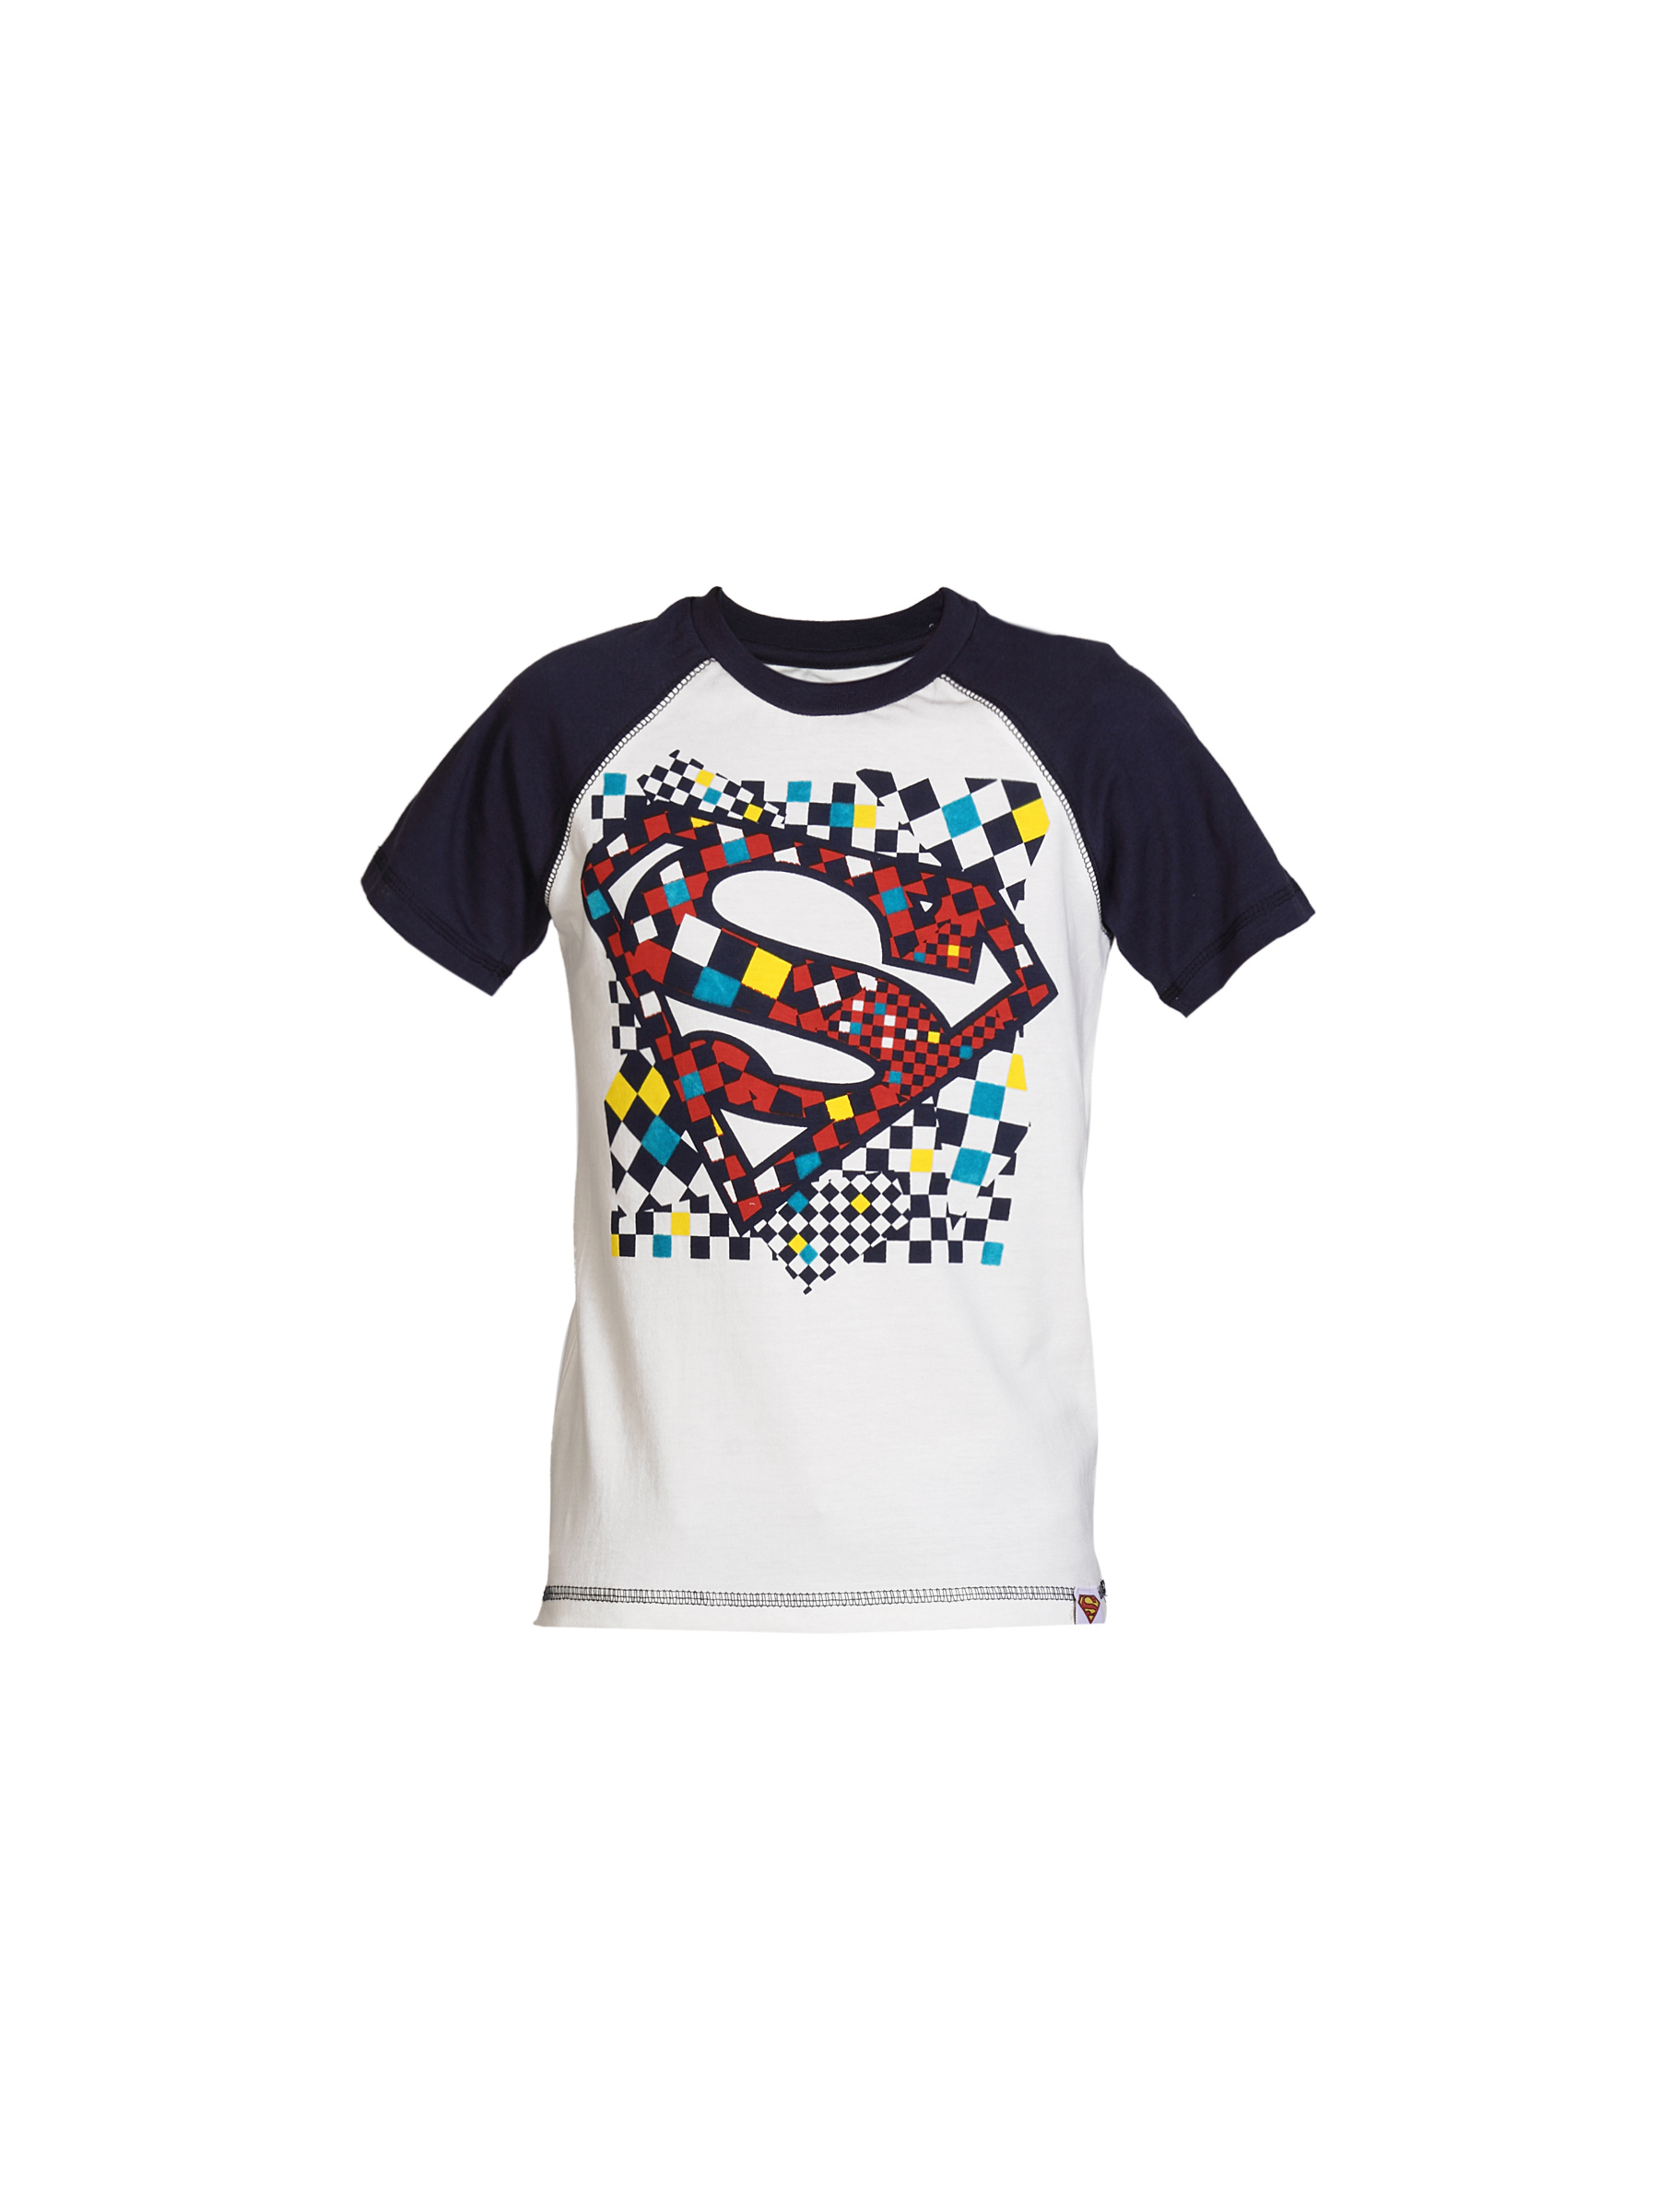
Superman Boys Off White & Navy Blue T-shirt
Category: Apparel / Topwear / Tshirts
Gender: Boys
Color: Off White
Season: Summer 2012
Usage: Casual